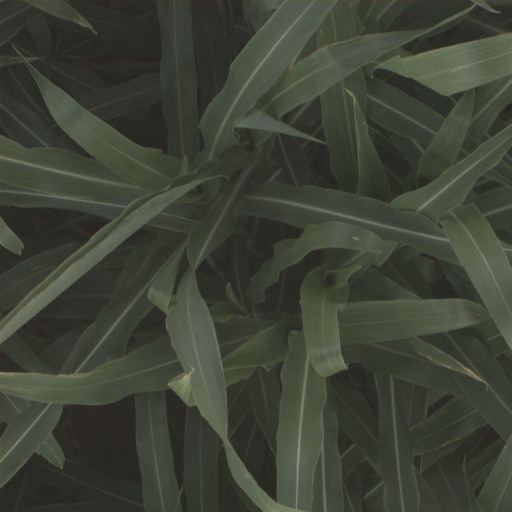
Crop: sorghum